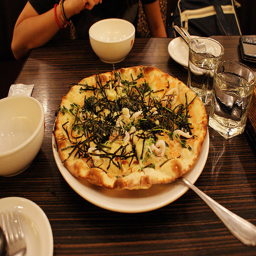
A picture of a meal of artisan pizza.
A plate of pizza sitting on a table ready to serve.
A large pizza topped with green items on a dining table.
A white pizza with herbs and seafood on top.
A photo of a pizza with green toppings on a plate.